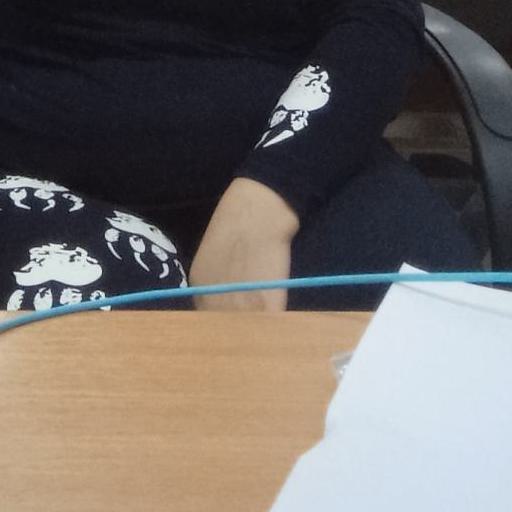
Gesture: no_gesture